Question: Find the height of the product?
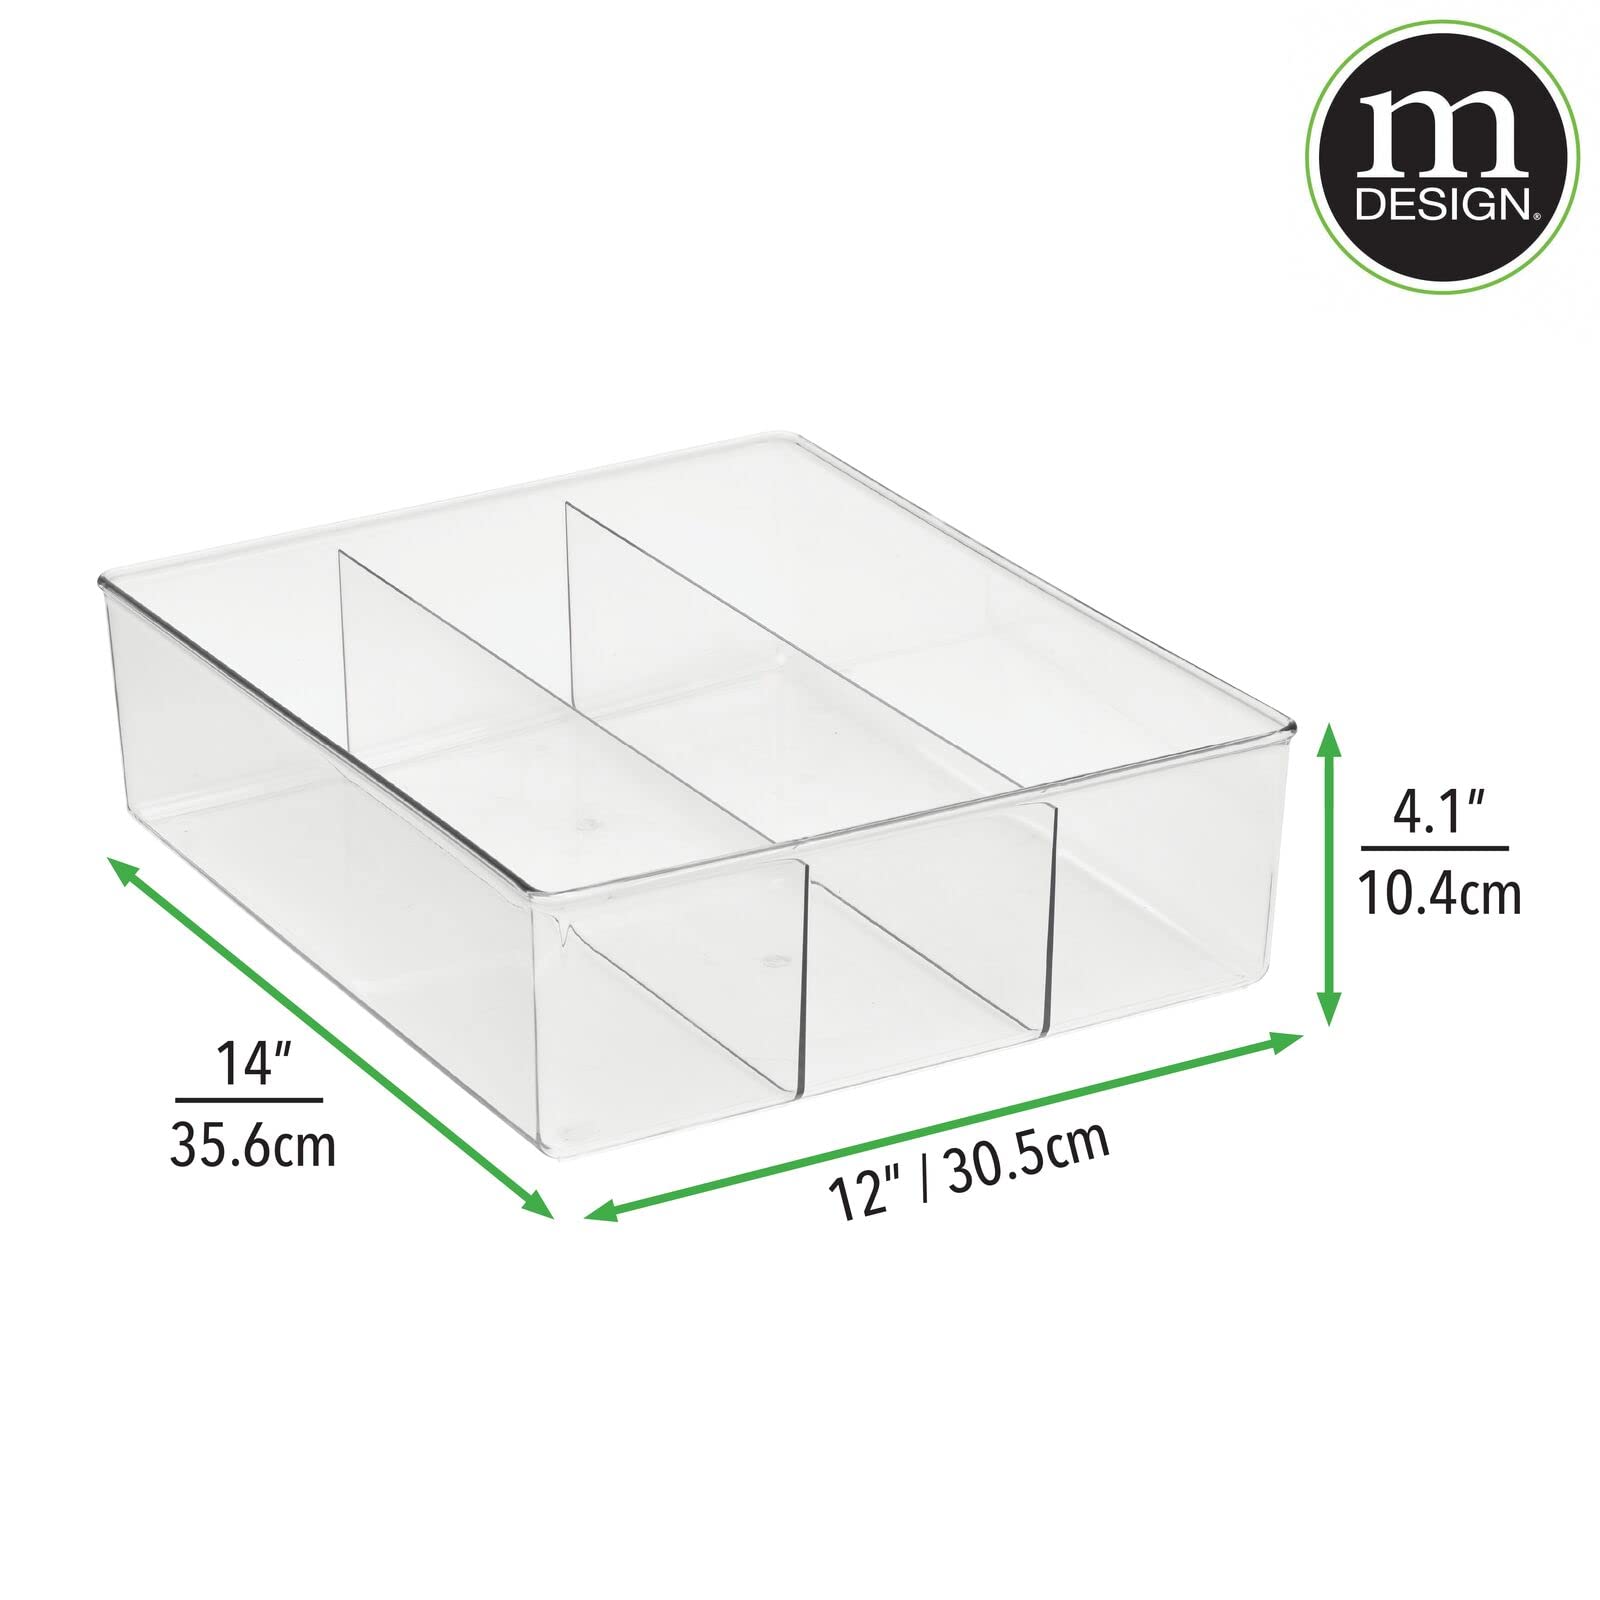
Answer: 4.1 inch